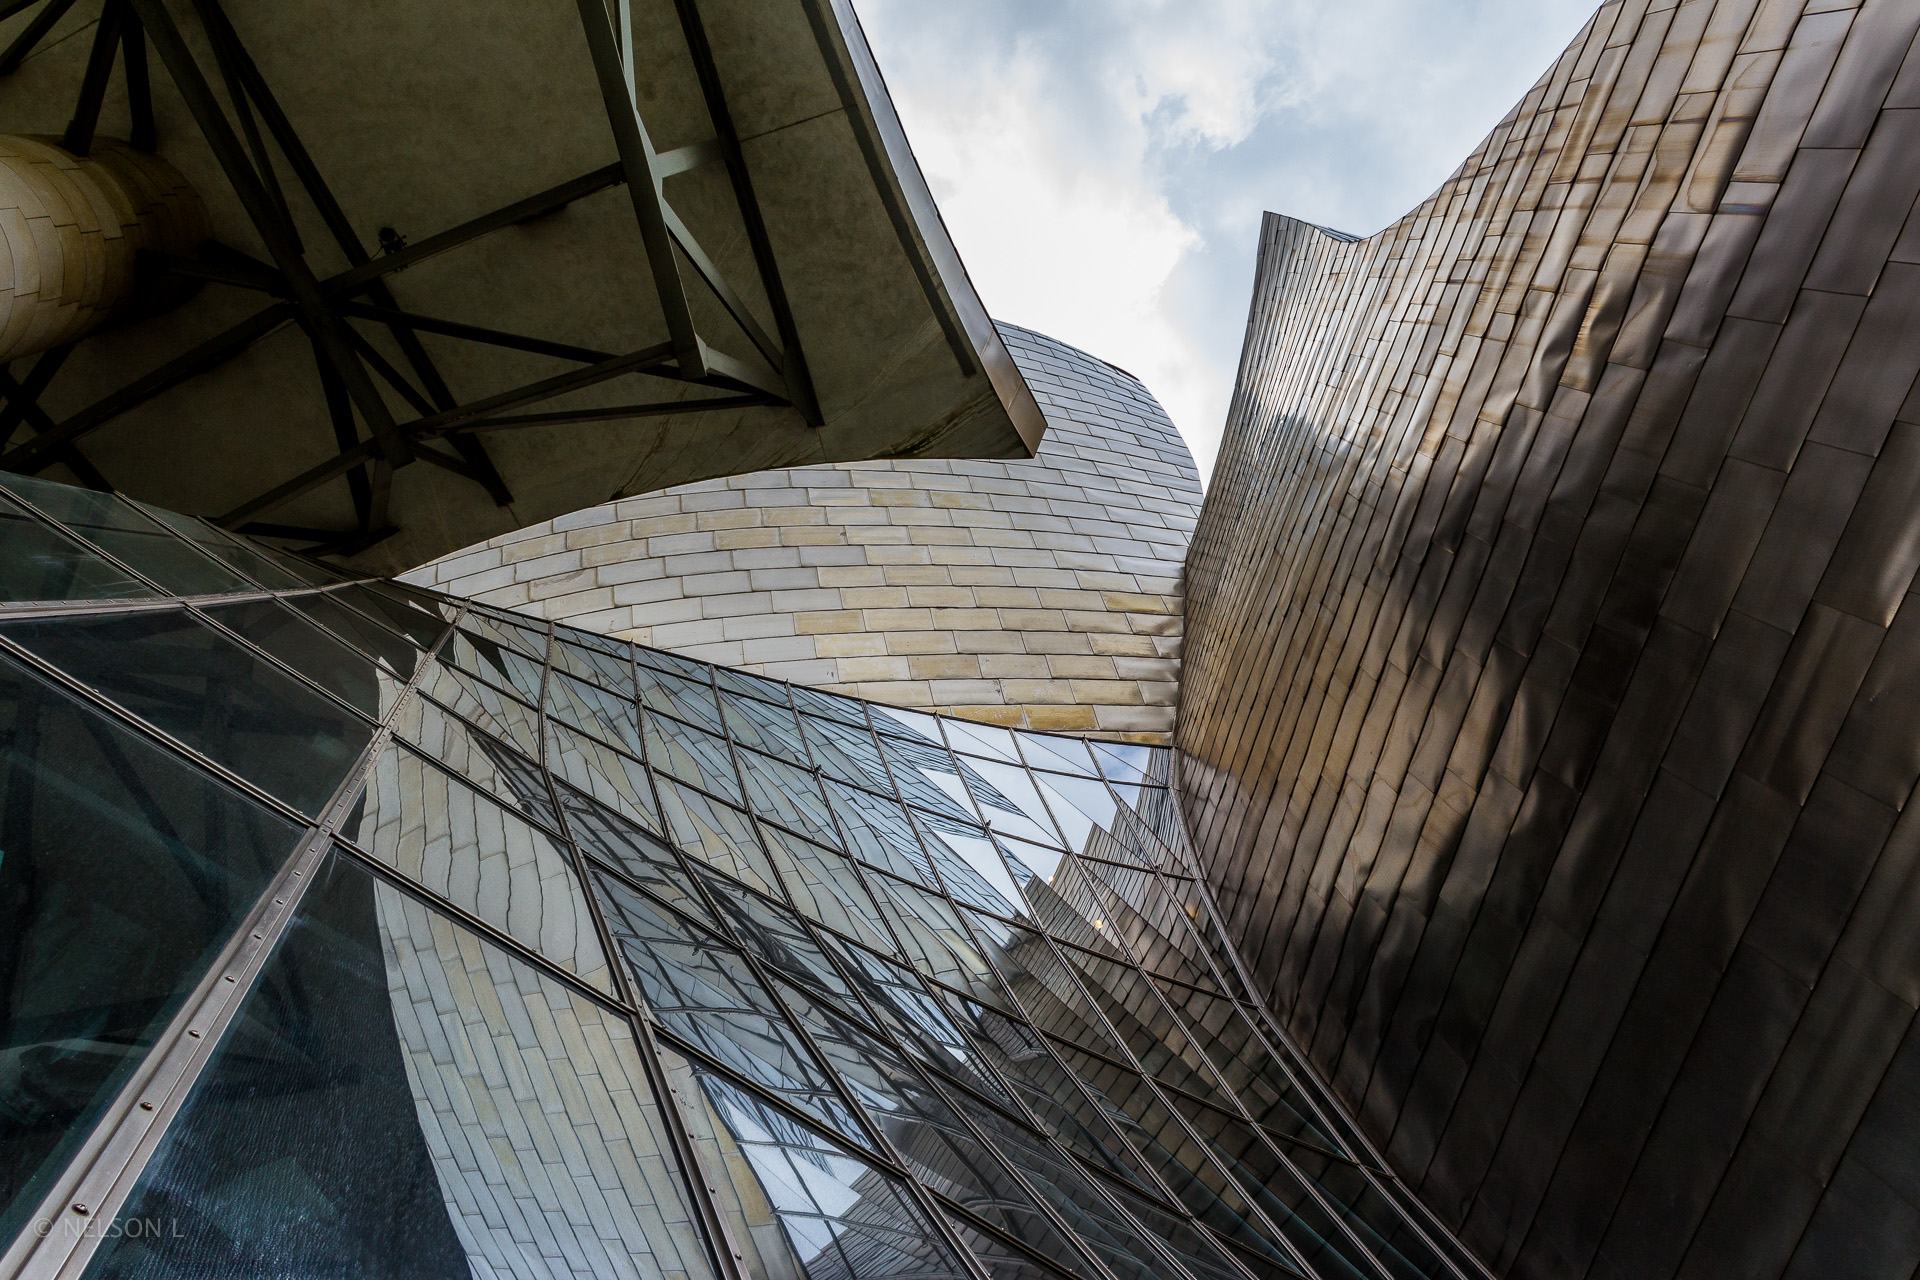
beach, landscape, water, nature, light, architecture, people, wood, girl, woman, sunset, white, street, night, camera, photography, sunlight, flower, roof, city, skyscraper, urban, film, photo, vacation, travel, explore, portrait, food, reflection, museum, cat, nyc, mast, macro, show, canon, holiday, blue, professional, nikon, black, garden, trip, football, flowers, photos, flickr, bw, blackandwhite, family, candid, hdr, spain, best, fun, friends, hot, party, museo, new, famous, interesting, test, most, popular, search, pirineus, bilbao, espana, guggenheim, paisbasco, ferias